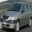
Label: automobile